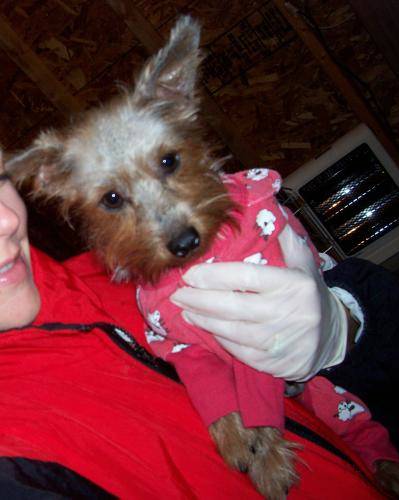
Label: dog